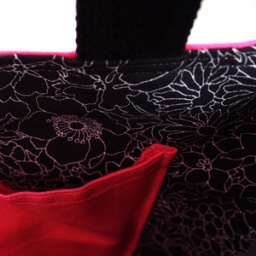
Black skulls on a medium hot pink tote. Tote is 100% handmade, and skulls are screen printed by hand.